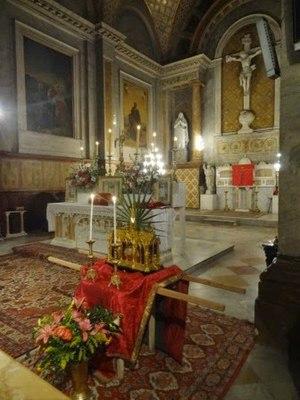
Reliques de Sainte Eulalie
L'église Sainte-Eulalie est une église catholique de Montpellier, située au 12 rue La Merci, au cœur de la ville, au pied de la promenade royale du Peyrou et de l'Arc de triomphe. Construite pour les mercédaires, son principal intérêt est sa façade du XVIIIᵉ siècle, son orgue de Joseph Merklin & Schütze et un ensemble de peintures murales décoratives du XIXᵉ siècle. Partie intégrante de la paroisse cathédrale, la messe sous la forme extraordinaire du rite romain y est célébrée en semaine et le dimanche. Divers groupes d'étudiants et du Chemin néocatechuménal s'y réunissent régulièrement et des concerts y sont fréquemment donnés.